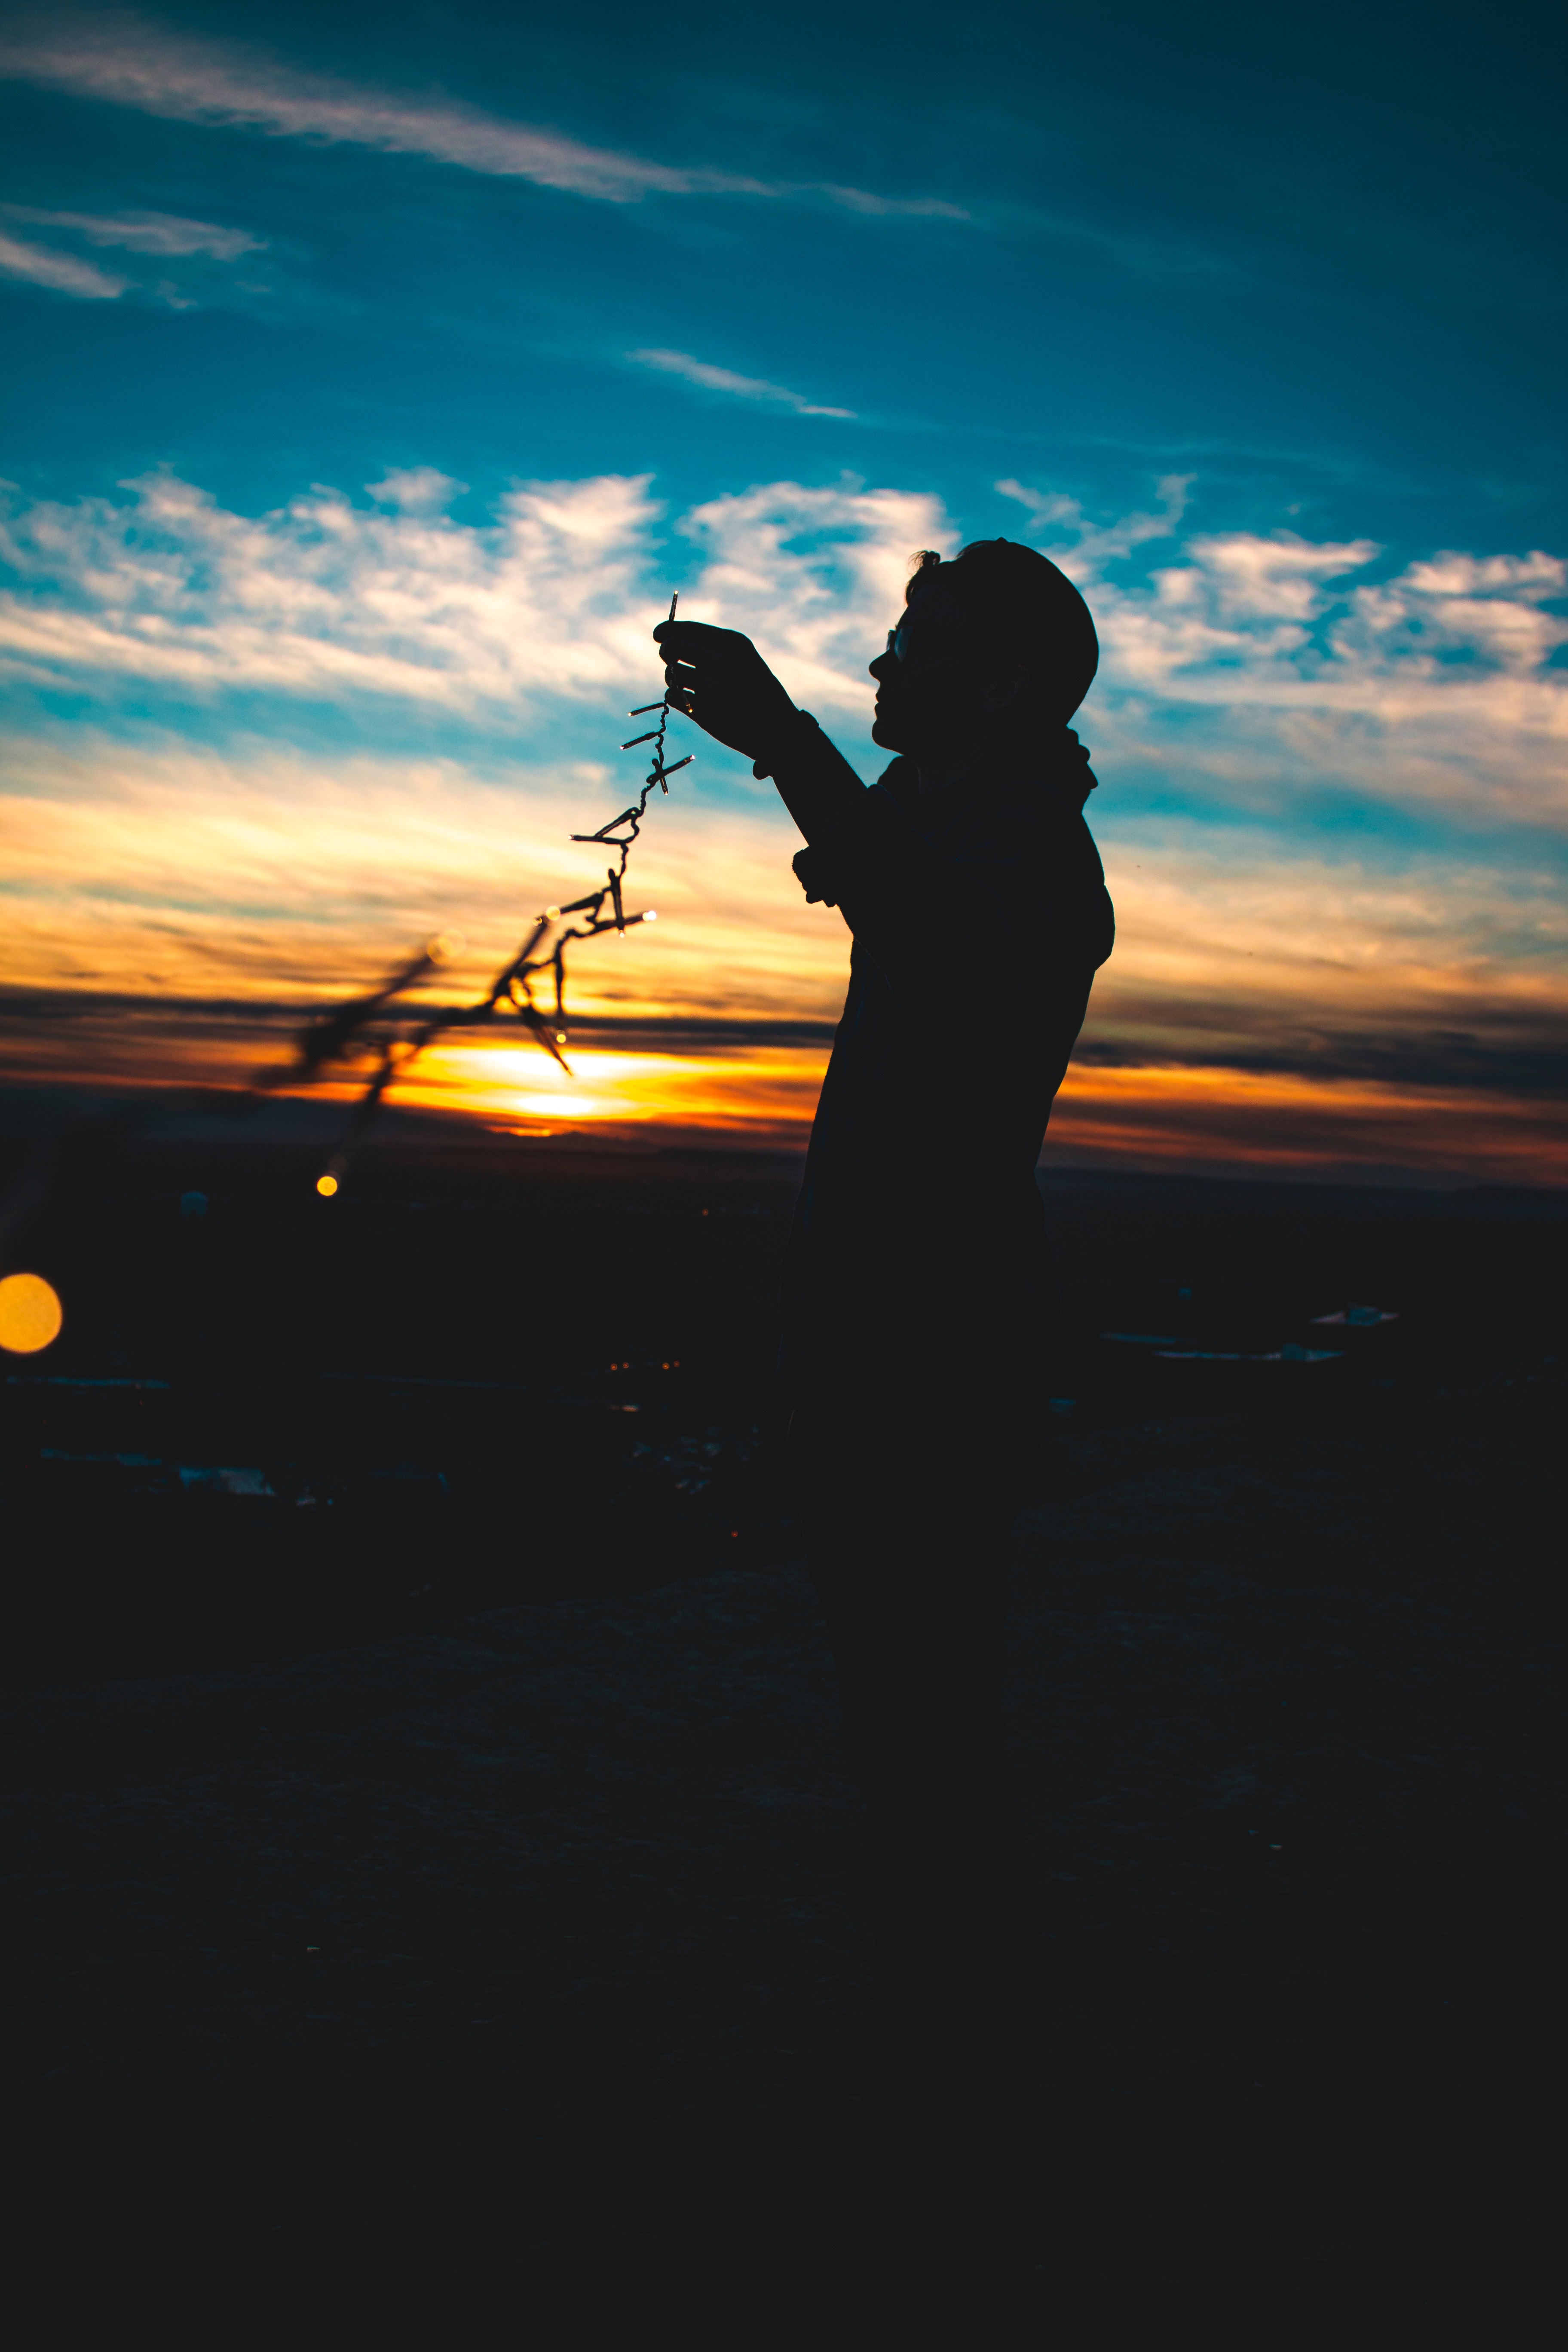
sea, ocean, horizon, silhouette, person, light, cloud, sky, sunrise, sunset, sunlight, dusk, evening, reflection, blue, holding, fairy lights, atmosphere of earth